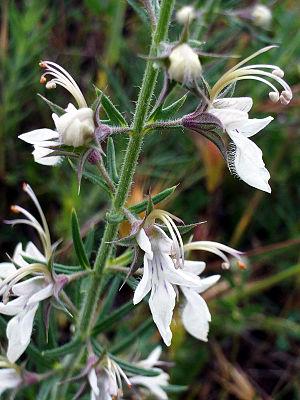
L'Estaque est un quartier du 16ᵉ arrondissement de Marseille, au nord-ouest de la ville. Ses habitants sont les Estaquéens.